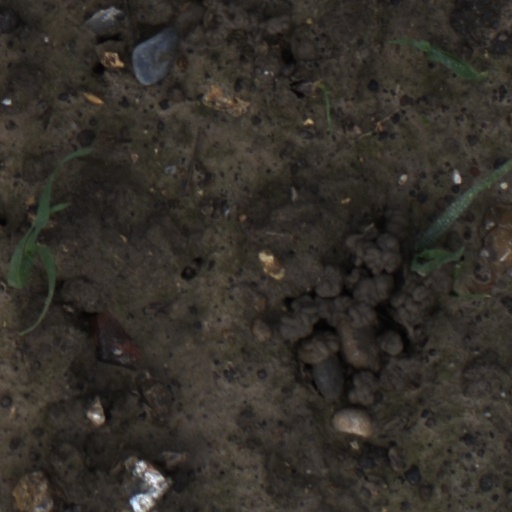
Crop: wheat